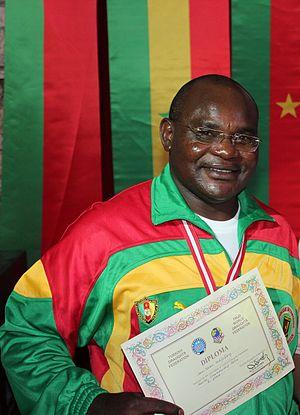
Jean Marc Ndjofang est un damiste camerounais qui vit depuis 2002 aux Pays-Bas. Il a été champion d'Afrique en 2000 et en 2010. Il s'est également placé sur le podium des championnats du monde : troisième en 2011, second en 2013 et en 2015.